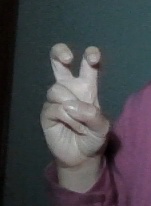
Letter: toot